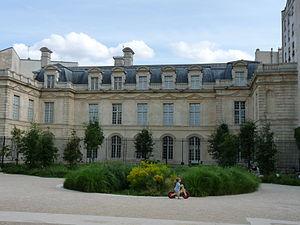
Le jardin Anne Frank à Paris, avec vue sur l'arrière de l'hotel Saint-Aignan.
Le quartier Sainte-Avoye est le douzième quartier administratif de Paris situé dans le sud-ouest du 3ᵉ arrondissement. Il est nommé en l'honneur d'Avoye de Sicile, martyre du IIIᵉ siècle. Une partie de l'actuelle rue du Temple, qui traverse le quartier du sud vers le nord, s'appelait autrefois « rue Sainte-Avoie ».
Le jardin Anne-Frank est un espace vert du quartier Sainte-Avoye du 3ᵉ arrondissement de Paris, au 14, impasse Berthaud.